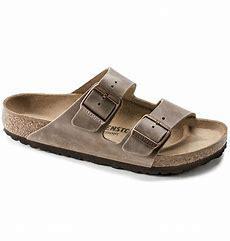
Brand: Birkenstock
Model: 100